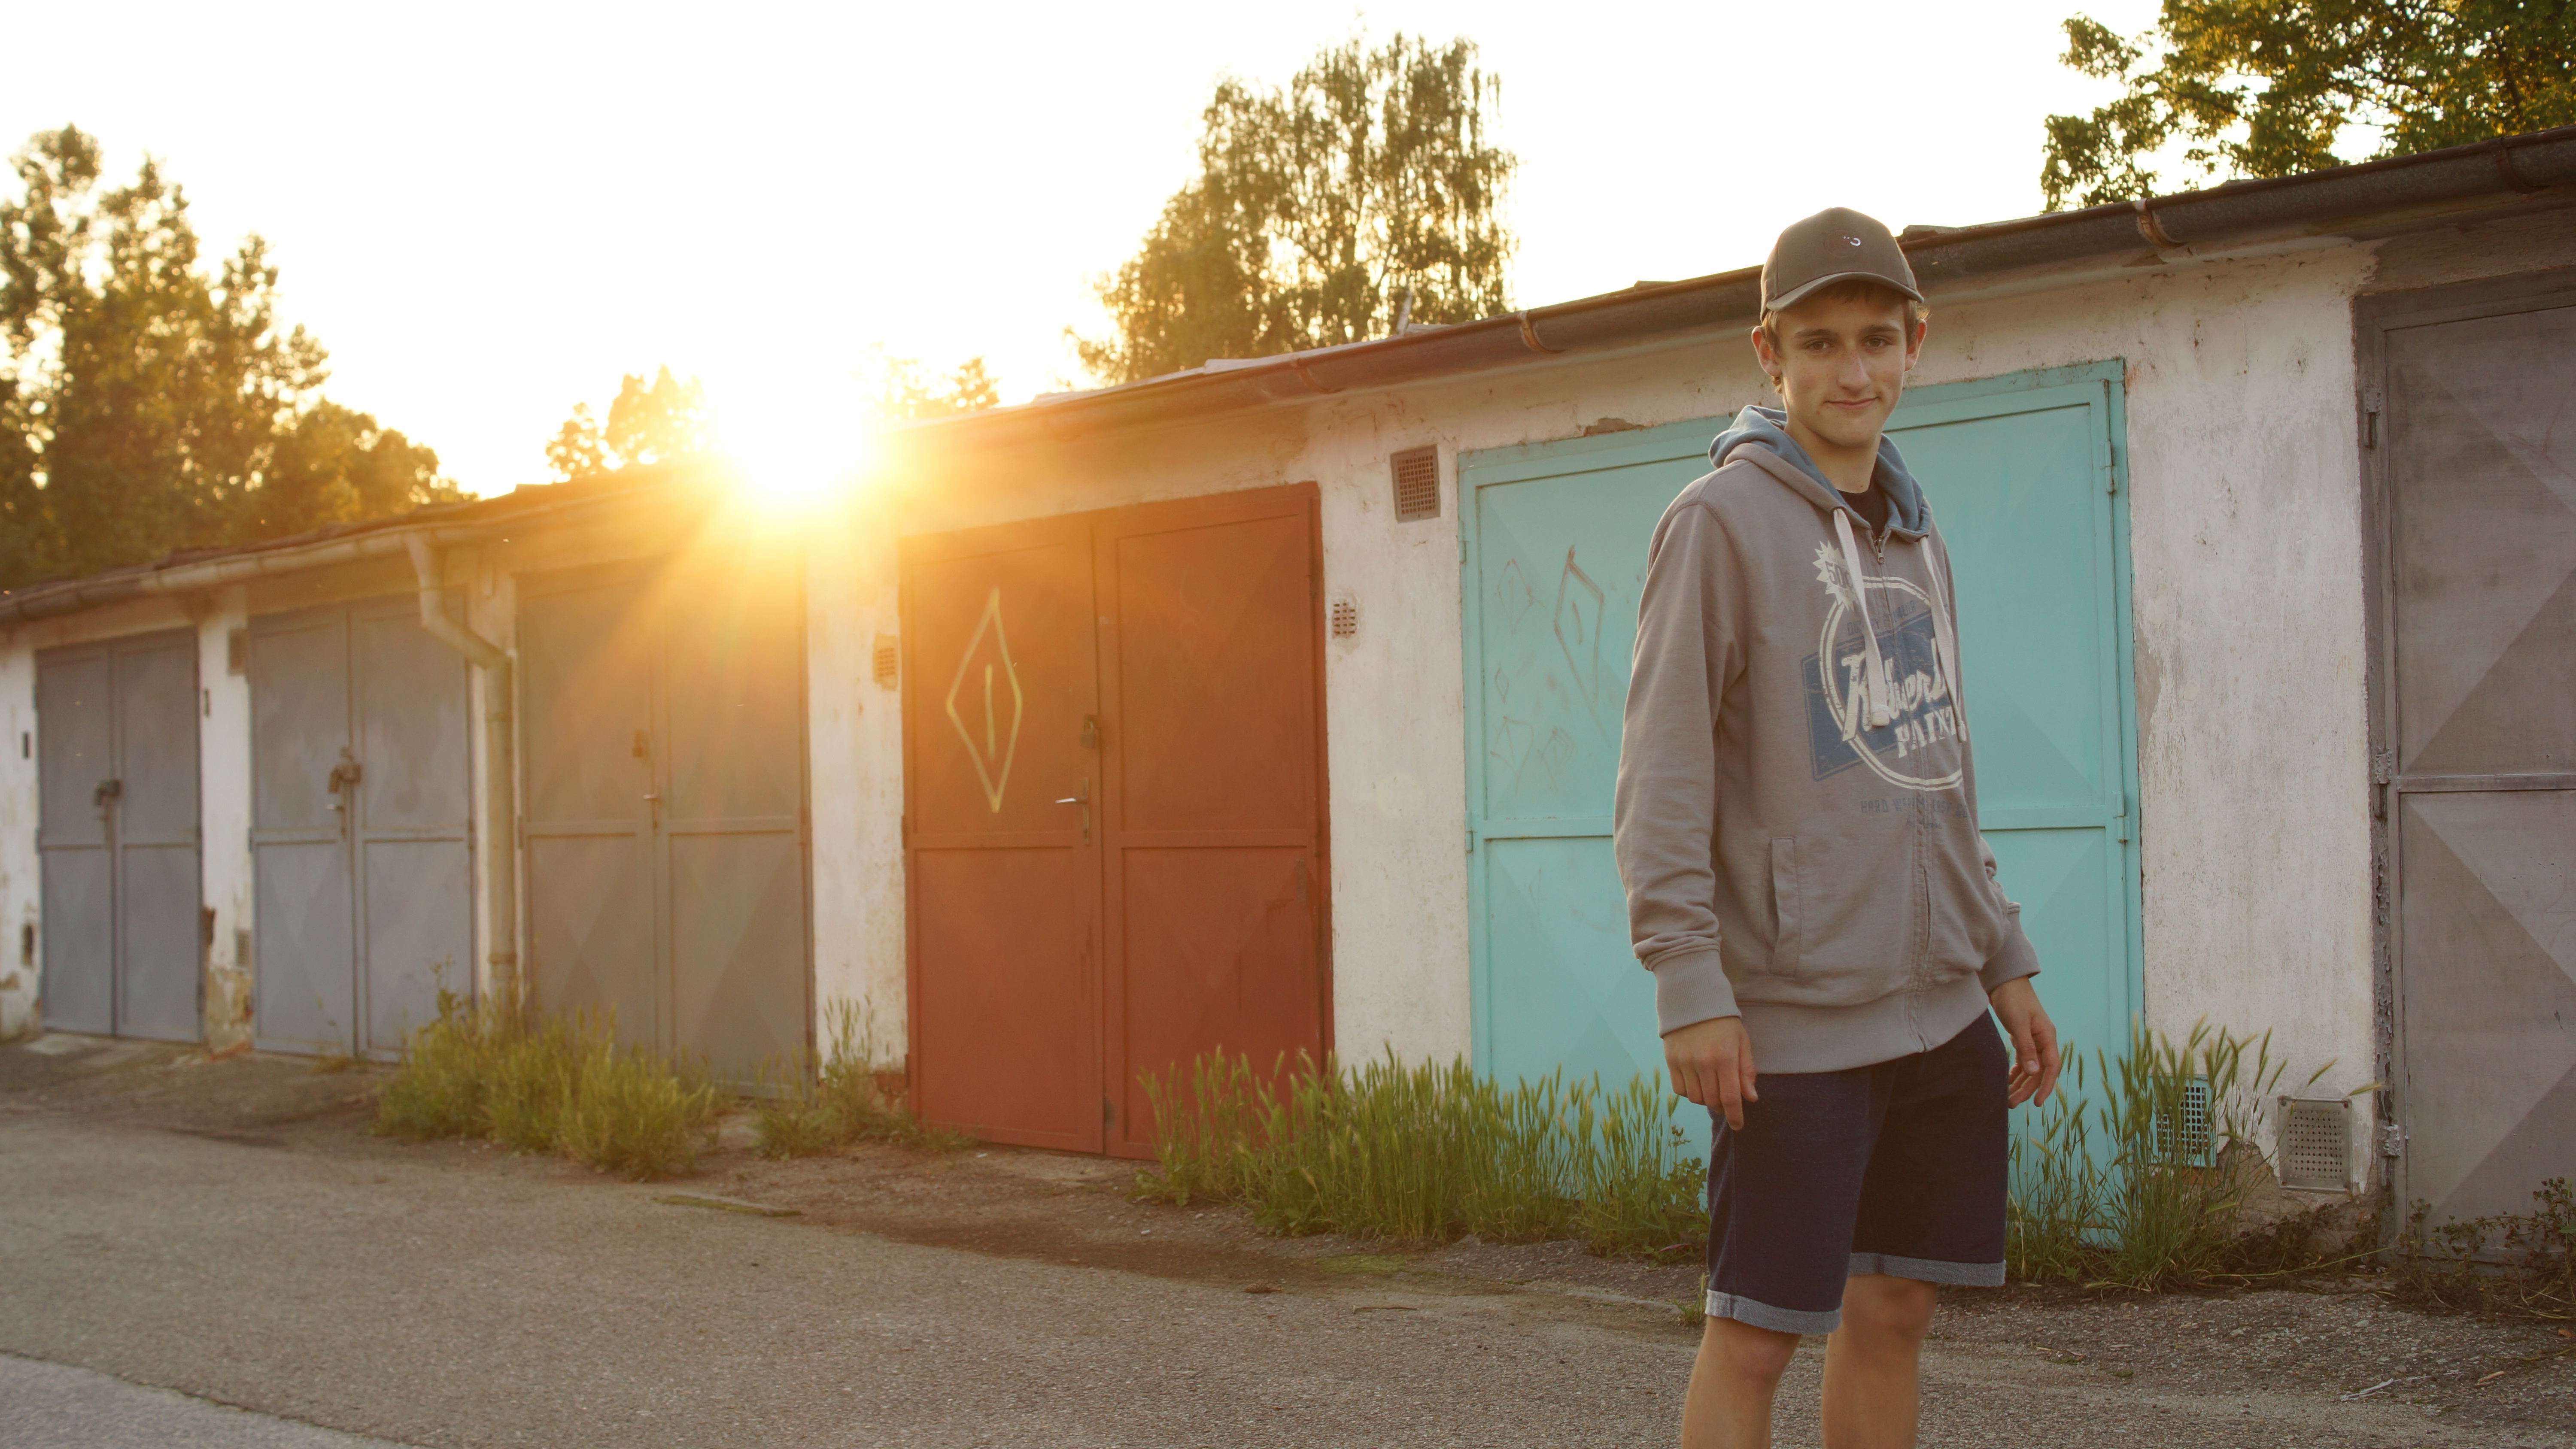
landscape, tree, nature, path, light, sky, sun, sunset, road, house, boy, home, shed, vacation, portrait, spring, facade, garage, smile, colors, photograph, day